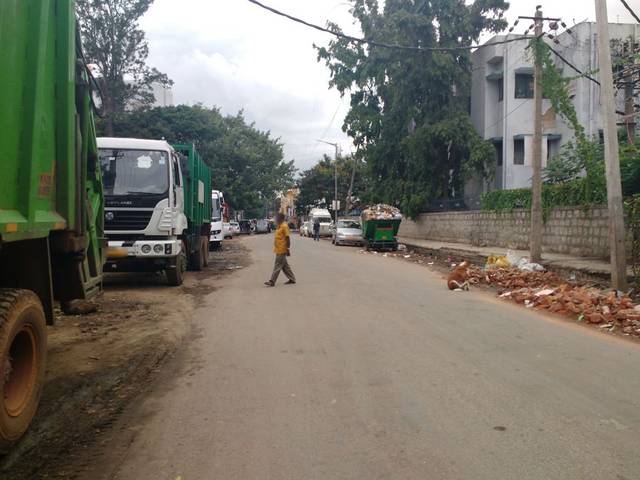
Region: India
Coordinates: 12.972, 77.637